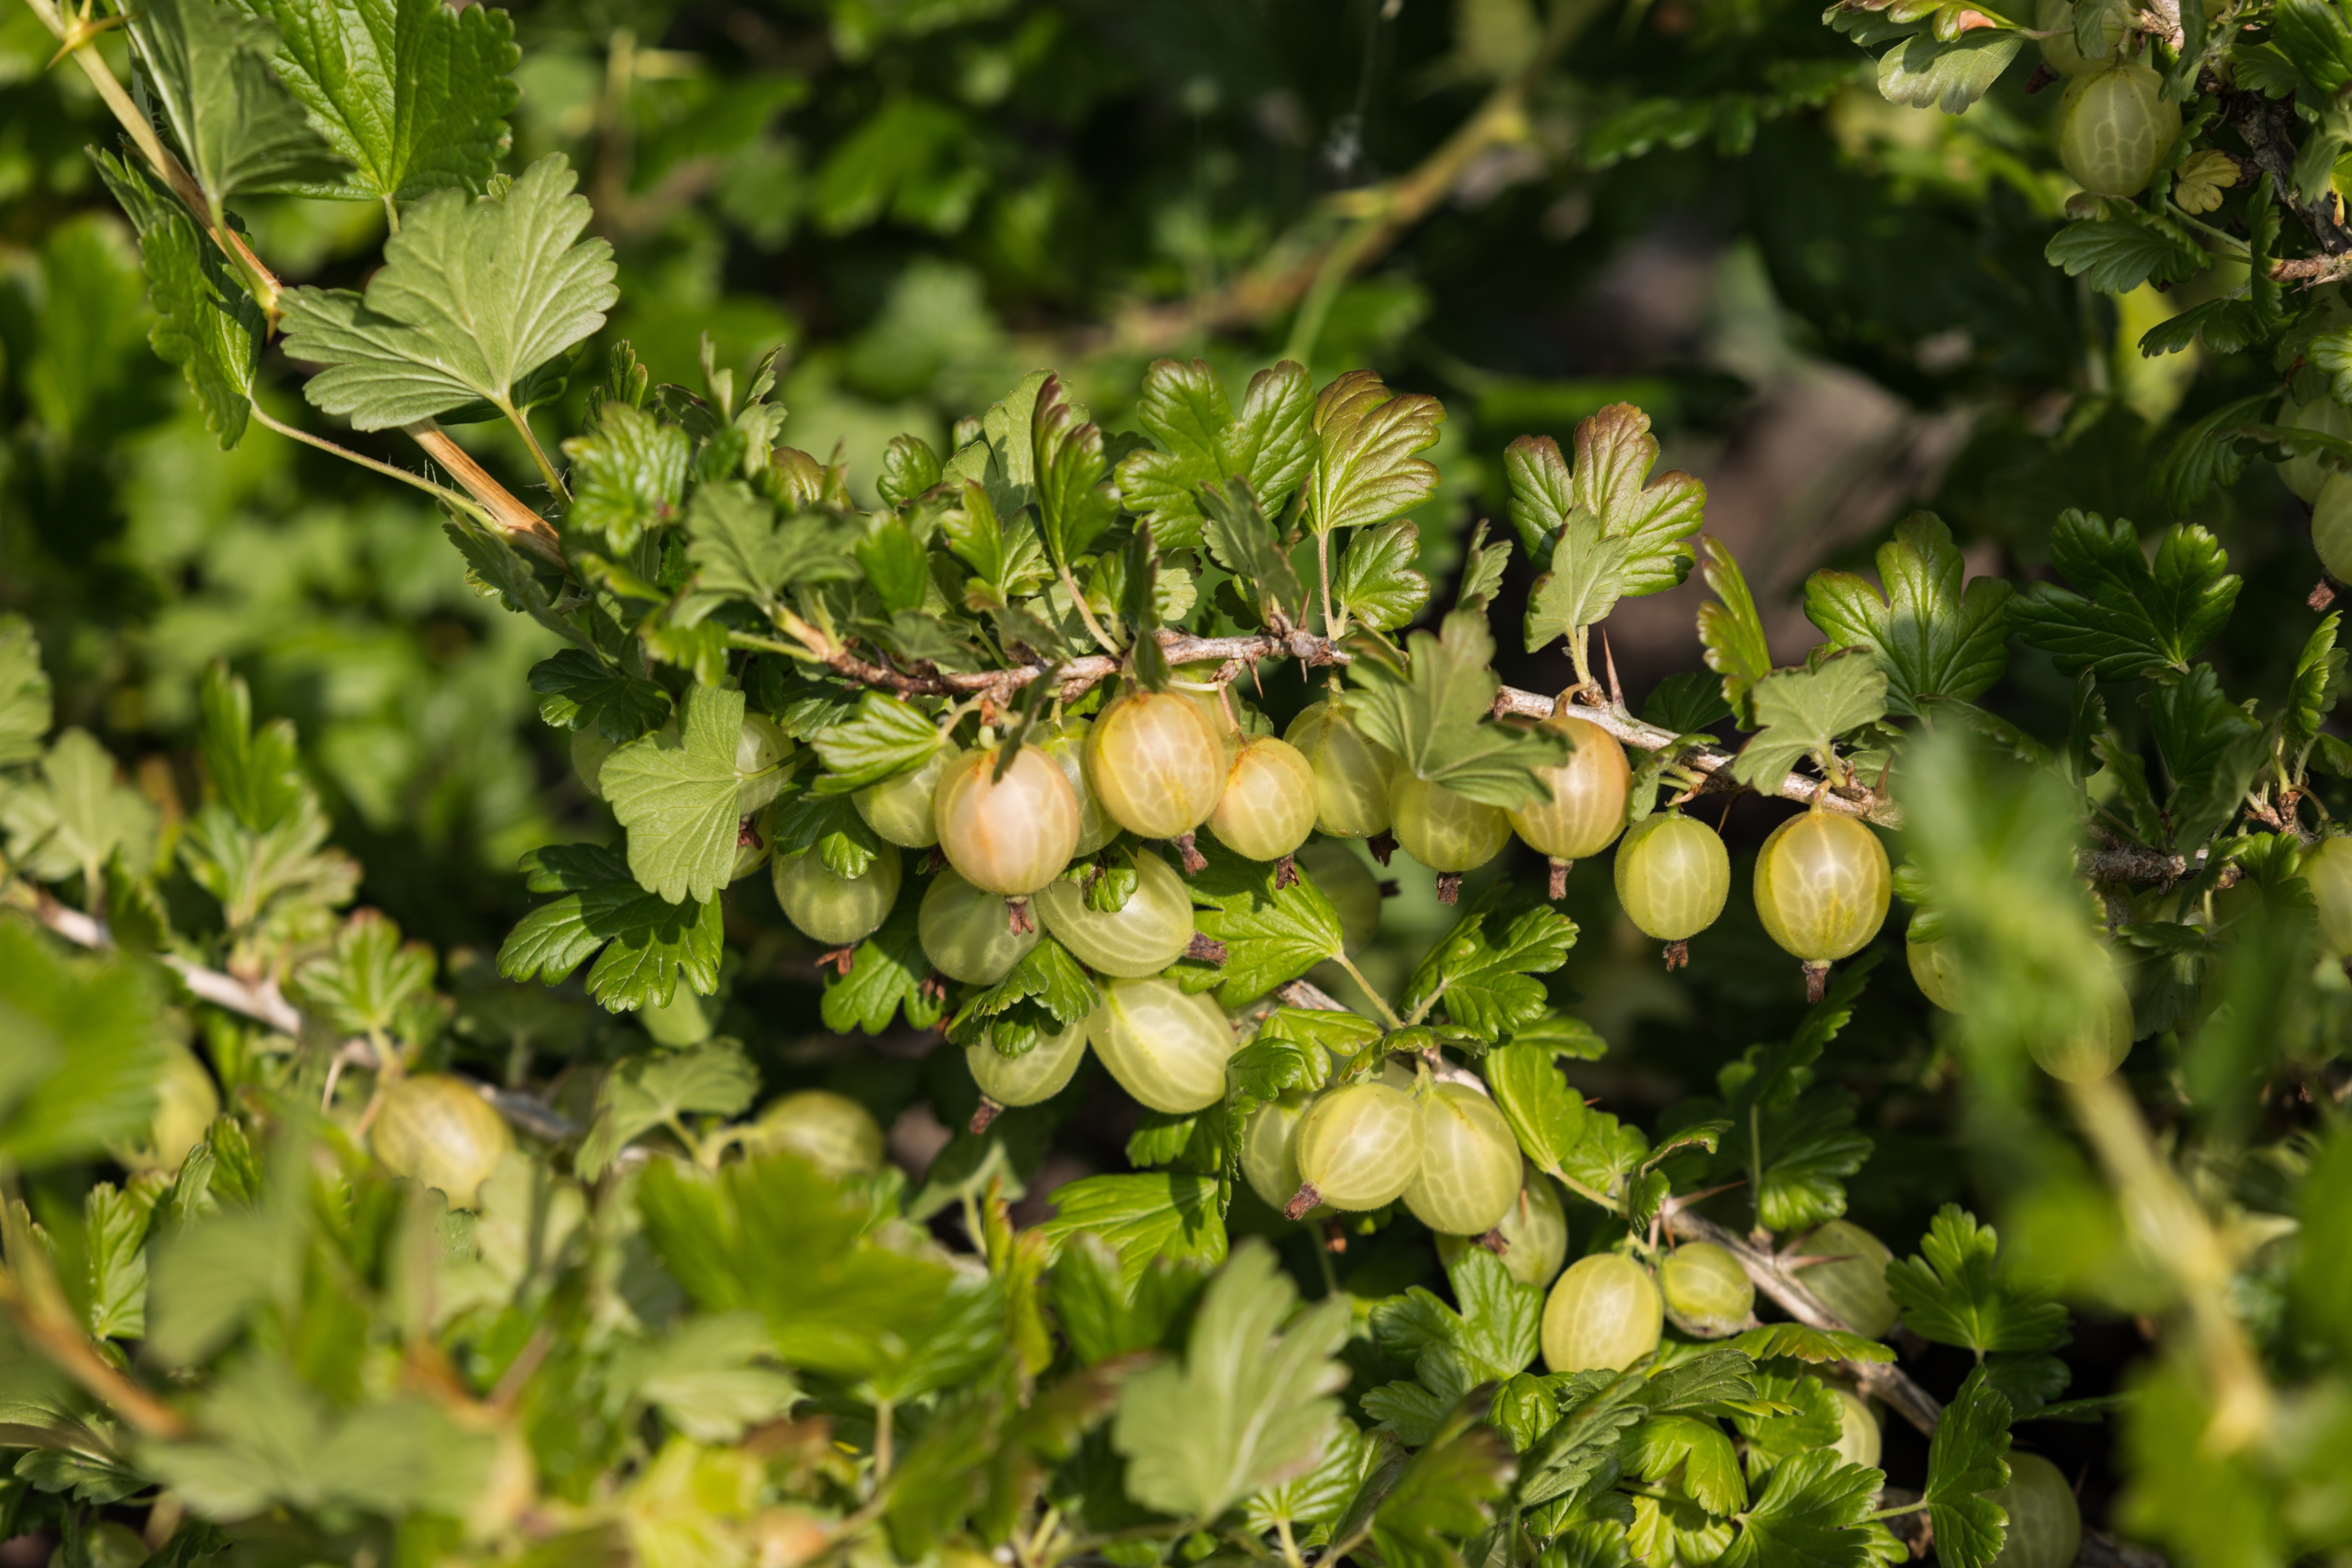
tree, nature, outdoor, branch, plant, fruit, berry, flower, food, green, produce, park, garden, flora, shrub, hawthorn, gooseberry, flowering plant, currant, gooseberries, outdoor air, woody plant, land plant